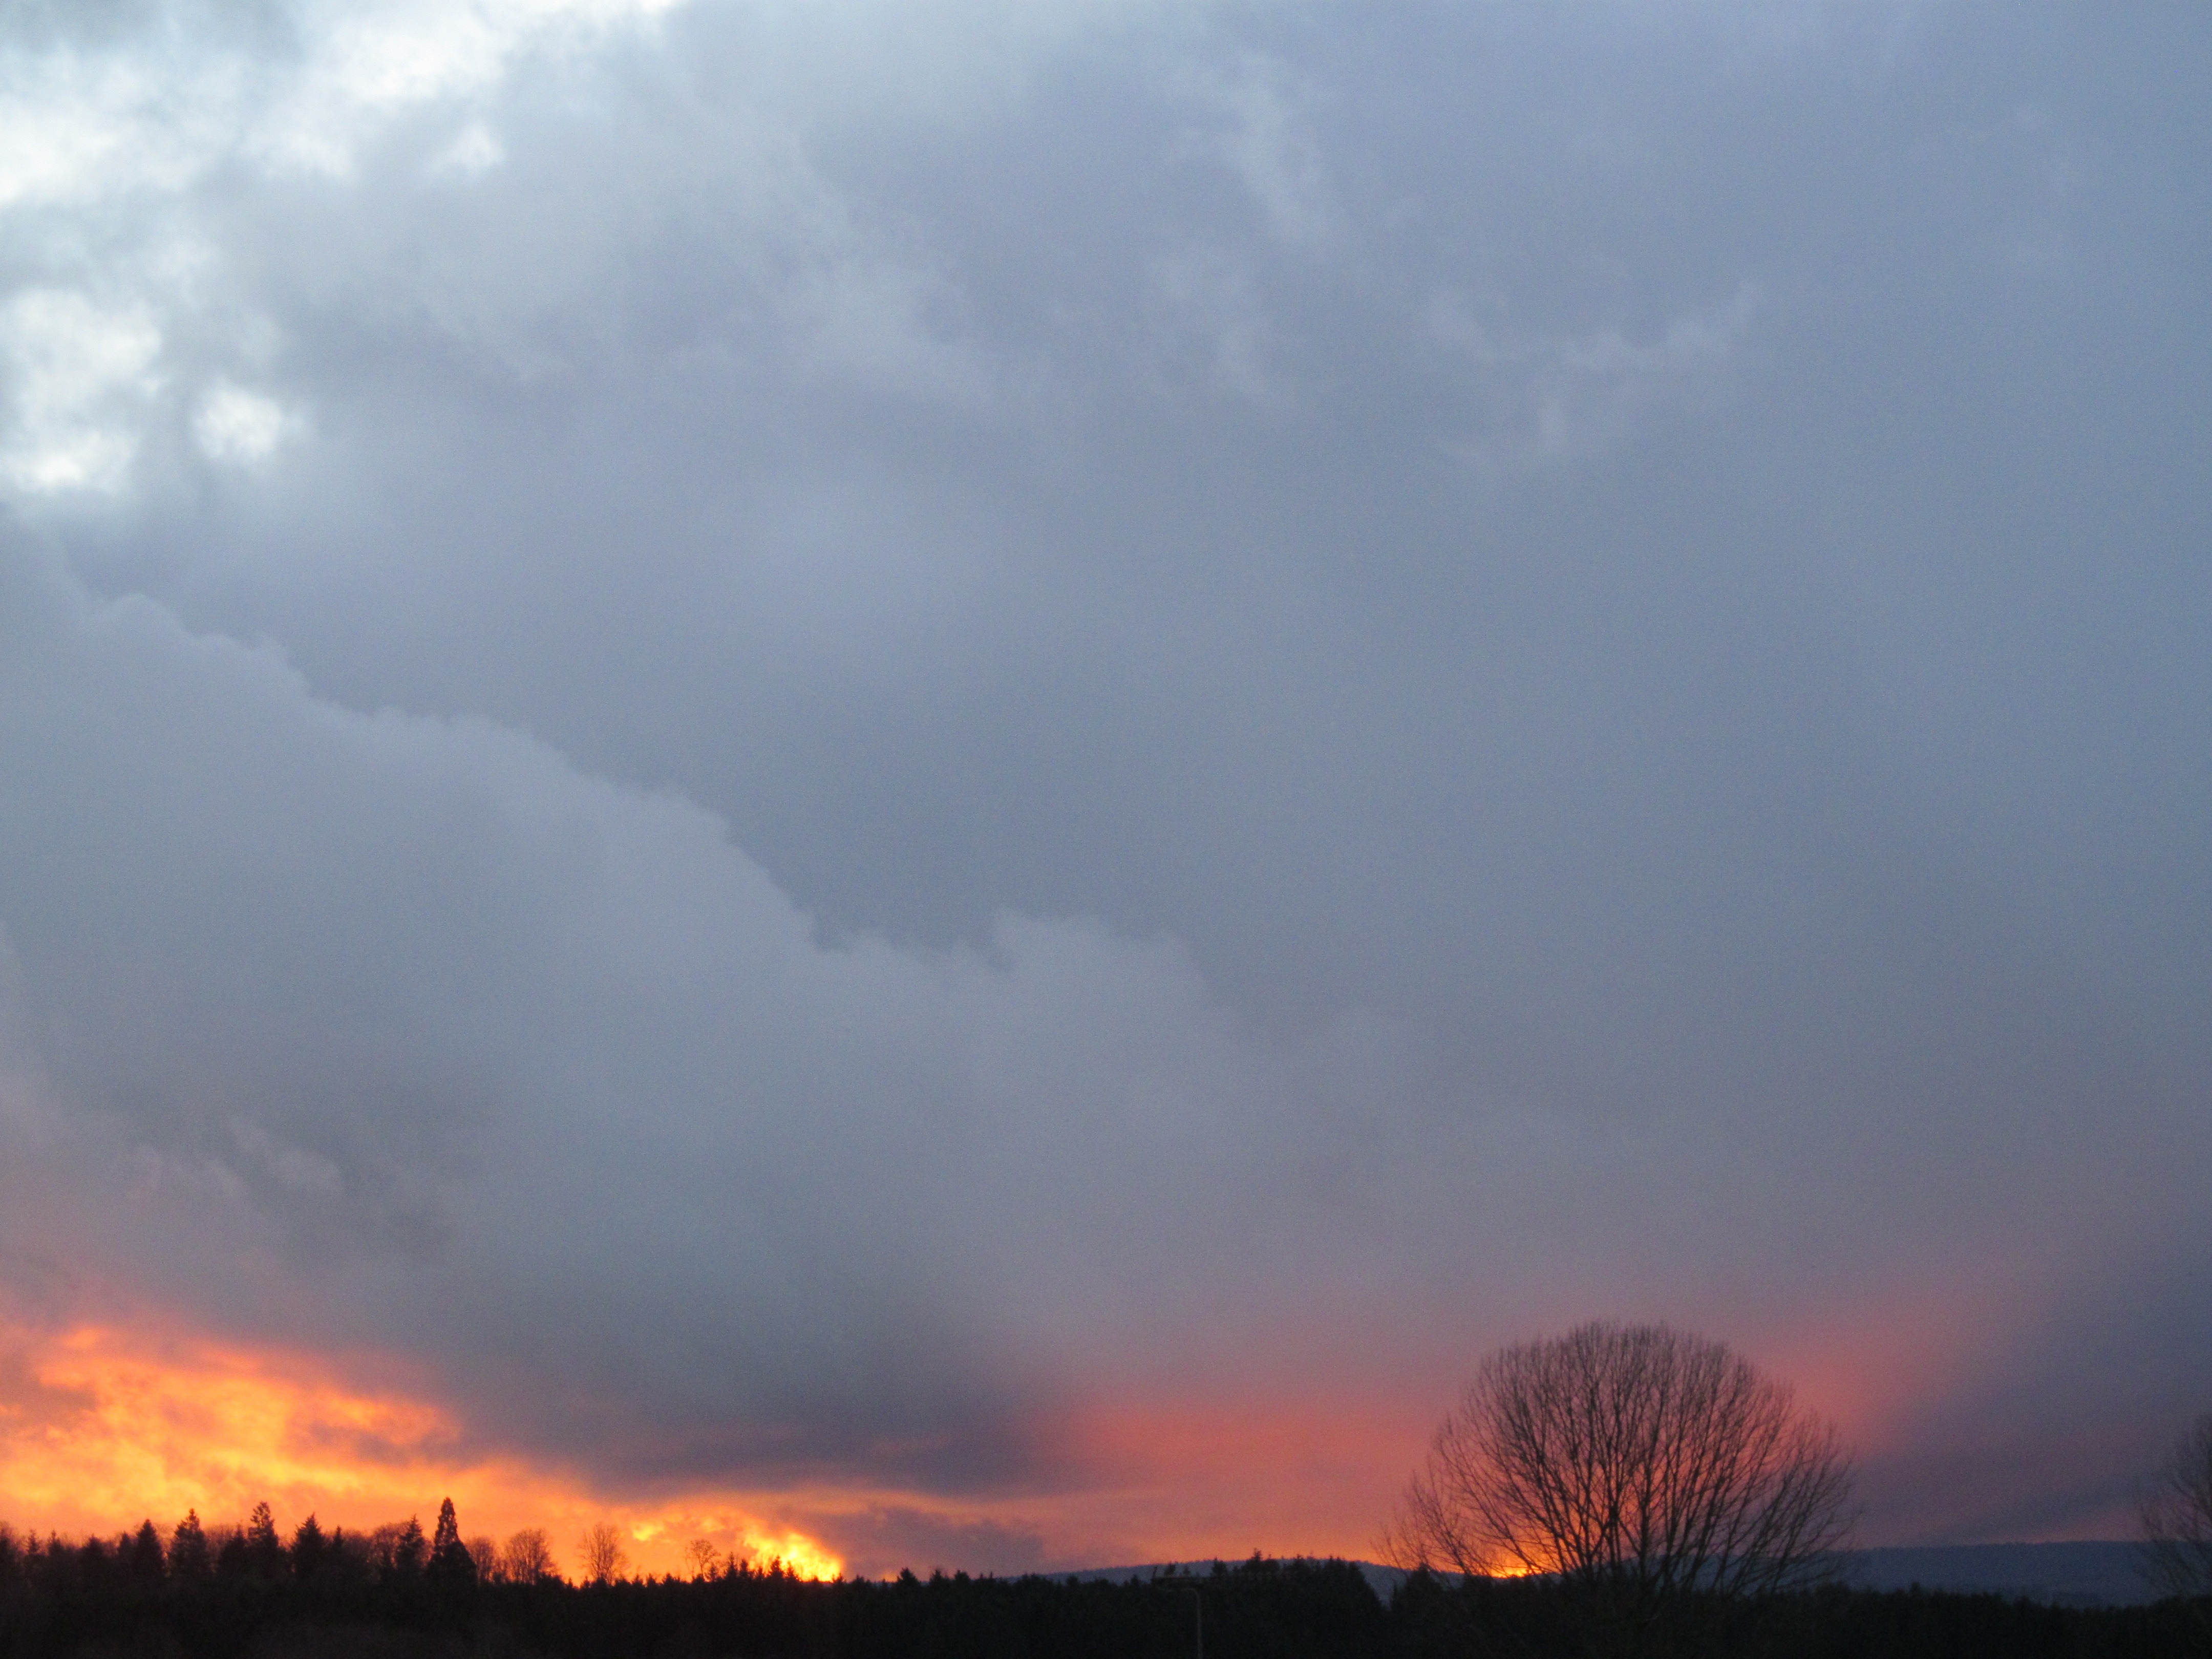
nature, cloud, sky, sunset, atmosphere, color, weather, storm, cumulus, blue, colorful, clouds, thunderstorm, abendstimmung, afterglow, evening sky, winter sunset, geological phenomenon, beautiful evening sky